Cultural globalization

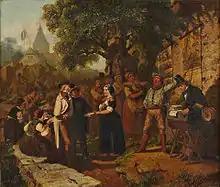
Painting of a turn-of-century trading fair, "Hessisches Volksfest" ("Hessian Folk Festival"), 1887, Louis Toussaint (1826–1887), oil on canvas

Cultural globalization refers to the transmission of ideas, meanings and values around the world in such a way as to extend and intensify social relations. This process is marked by the common consumption of cultures that have been diffused by the Internet, popular culture media, and international travel. This has added to processes of commodity exchange and colonization which have a longer history of carrying cultural meaning around the globe. The circulation of cultures enables individuals to partake in extended social relations that cross national and regional borders.